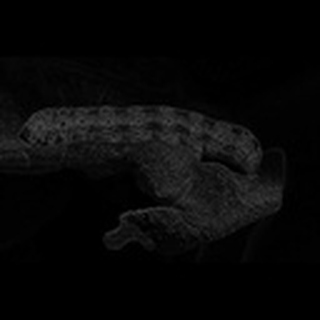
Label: cotton_army_worm